List of robotic dogs

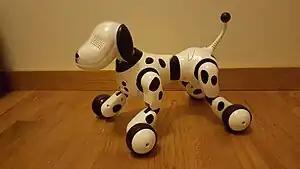
Spinmaster's robotic dog Zoomer

Robotic dogs are quadrupedal robots designed to resemble dogs in appearance and behaviour. As of 2024, various military applications have been seen.